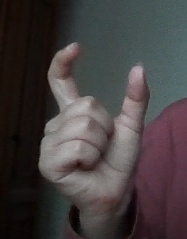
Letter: nun